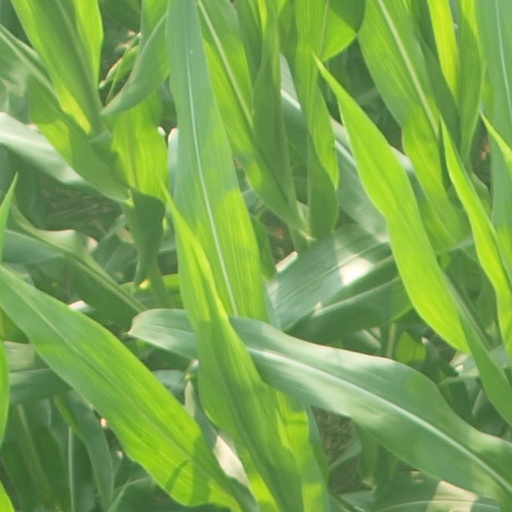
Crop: maize; corn